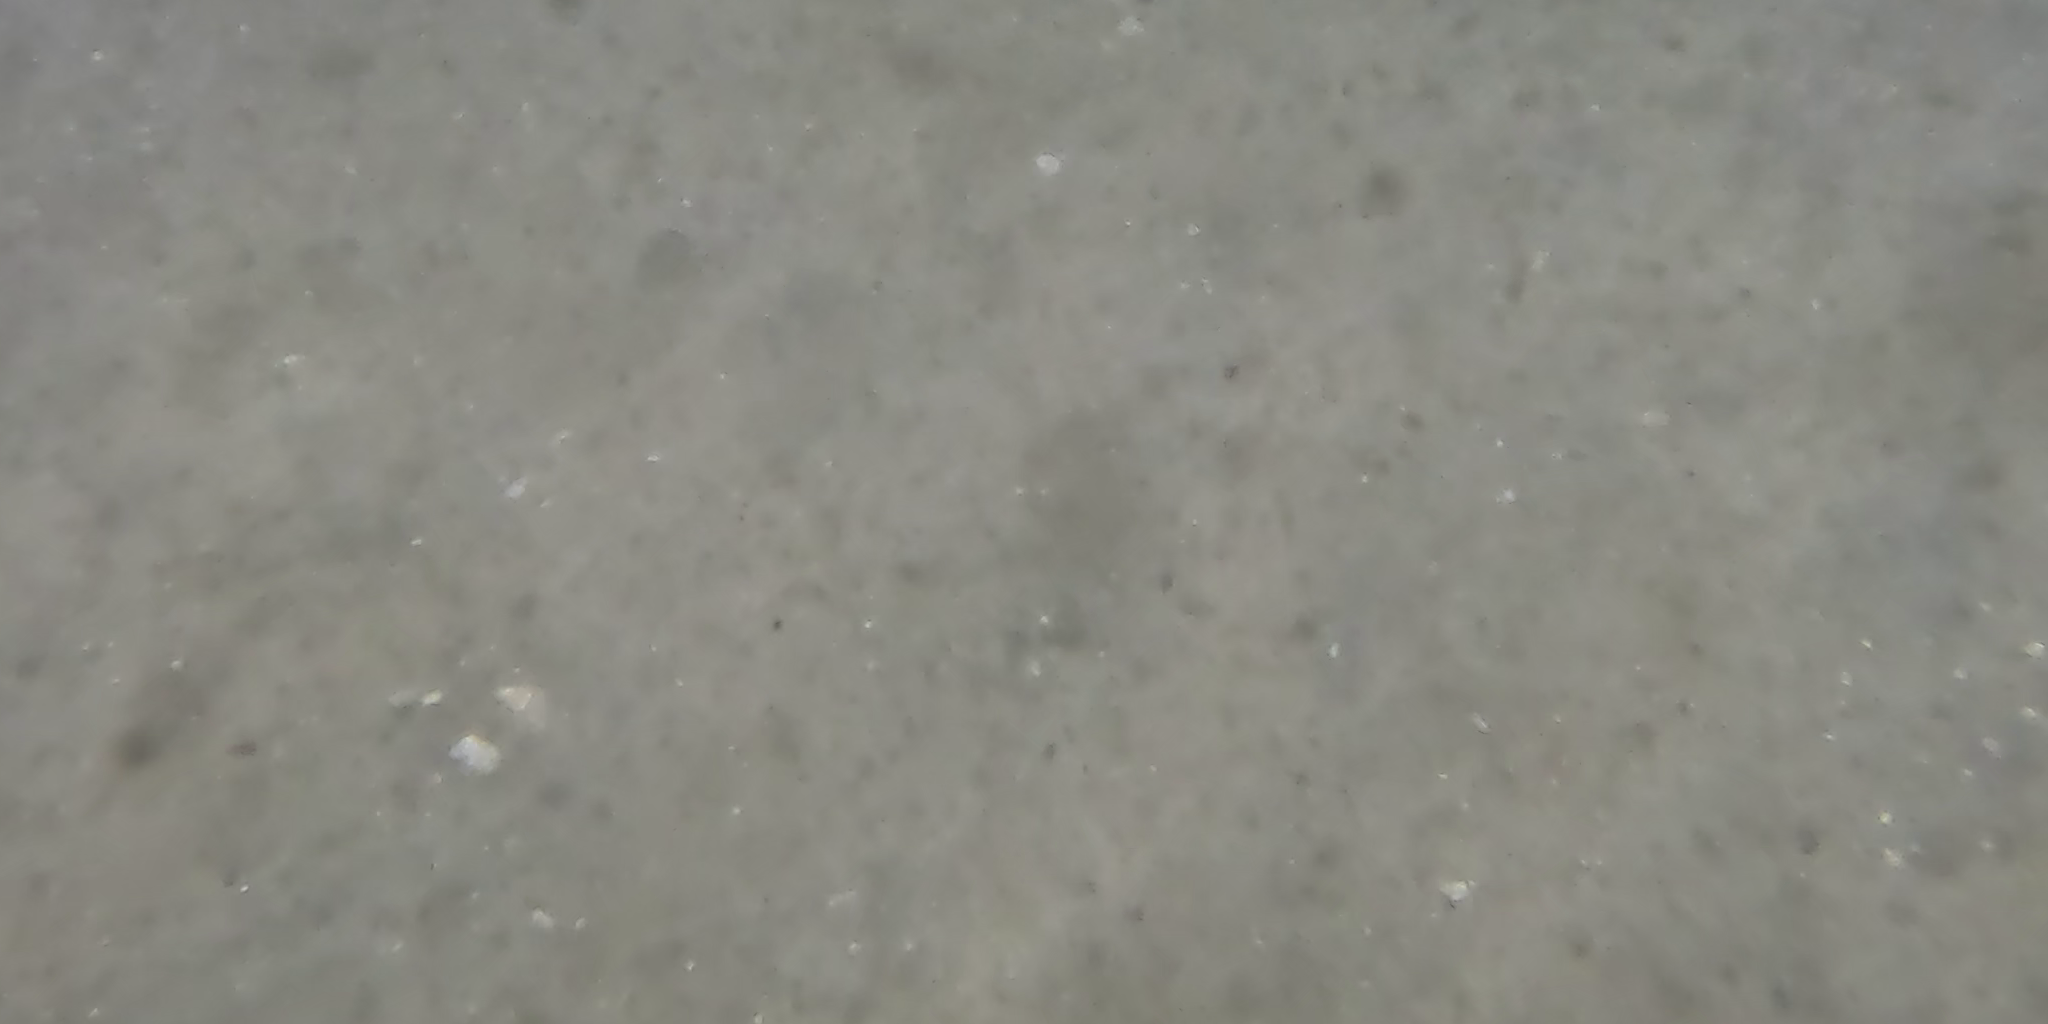
Seabed habitat: sand